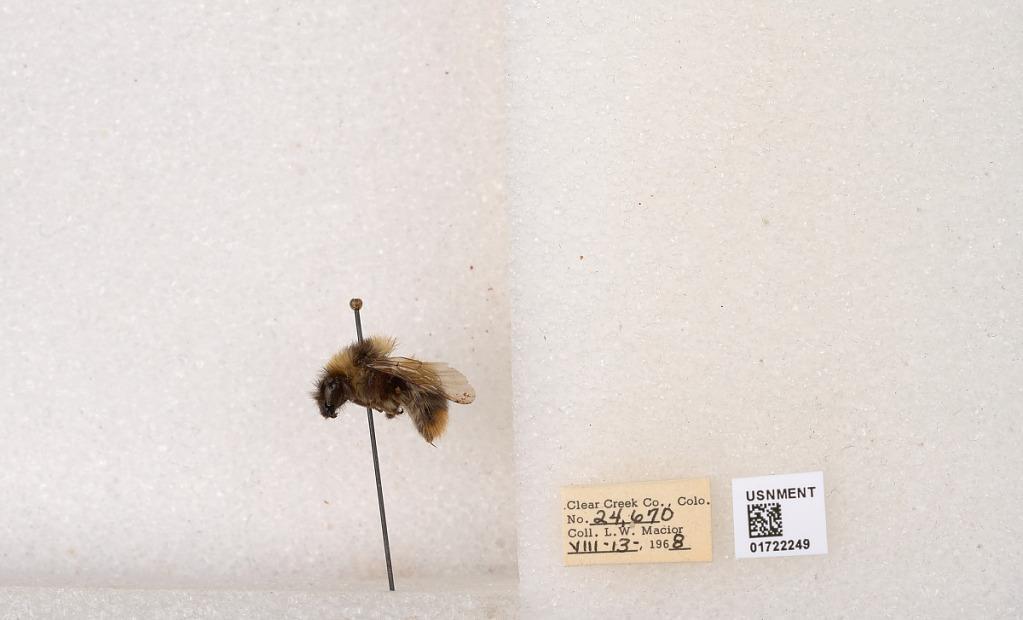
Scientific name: Bombus kirbyellus
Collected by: L. Macior
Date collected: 1968-8-13
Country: United States
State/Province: Colorado
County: Clear Creek
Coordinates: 39.6891, -105.644